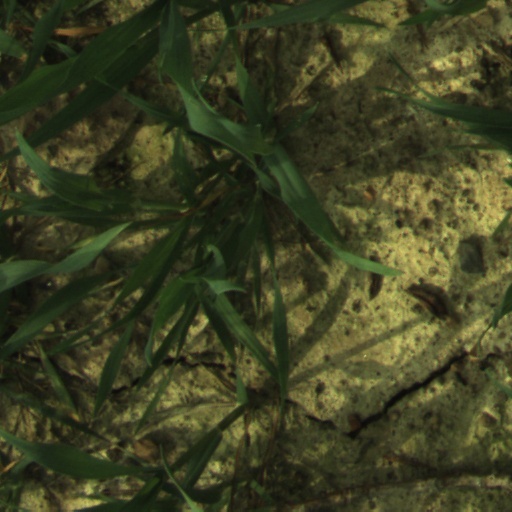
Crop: wheat